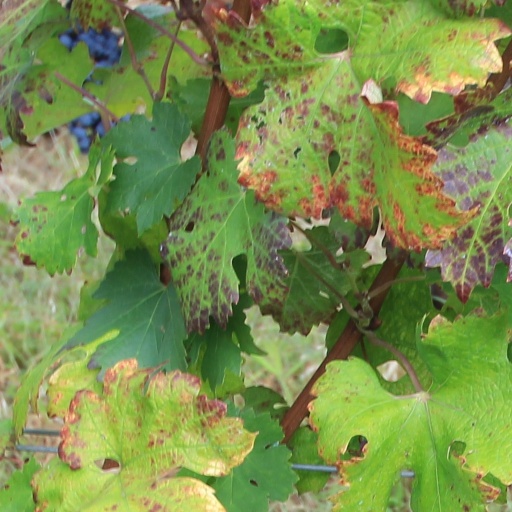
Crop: grape